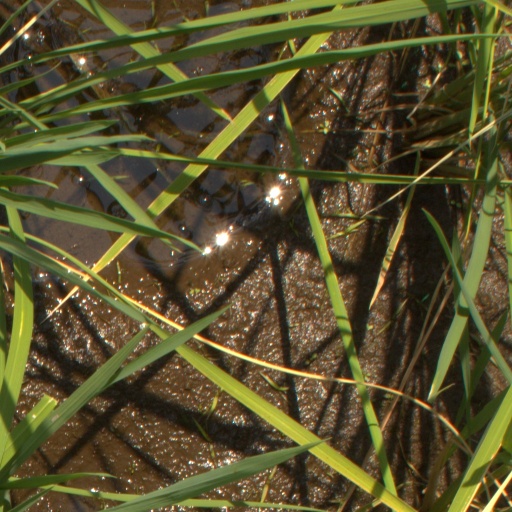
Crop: rice